Åssiden

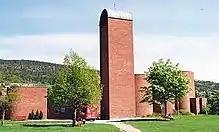
Åssiden Church

Åssiden is the largest borough of Drammen in Buskerud county, Norway.